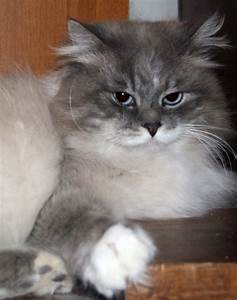
Label: cat